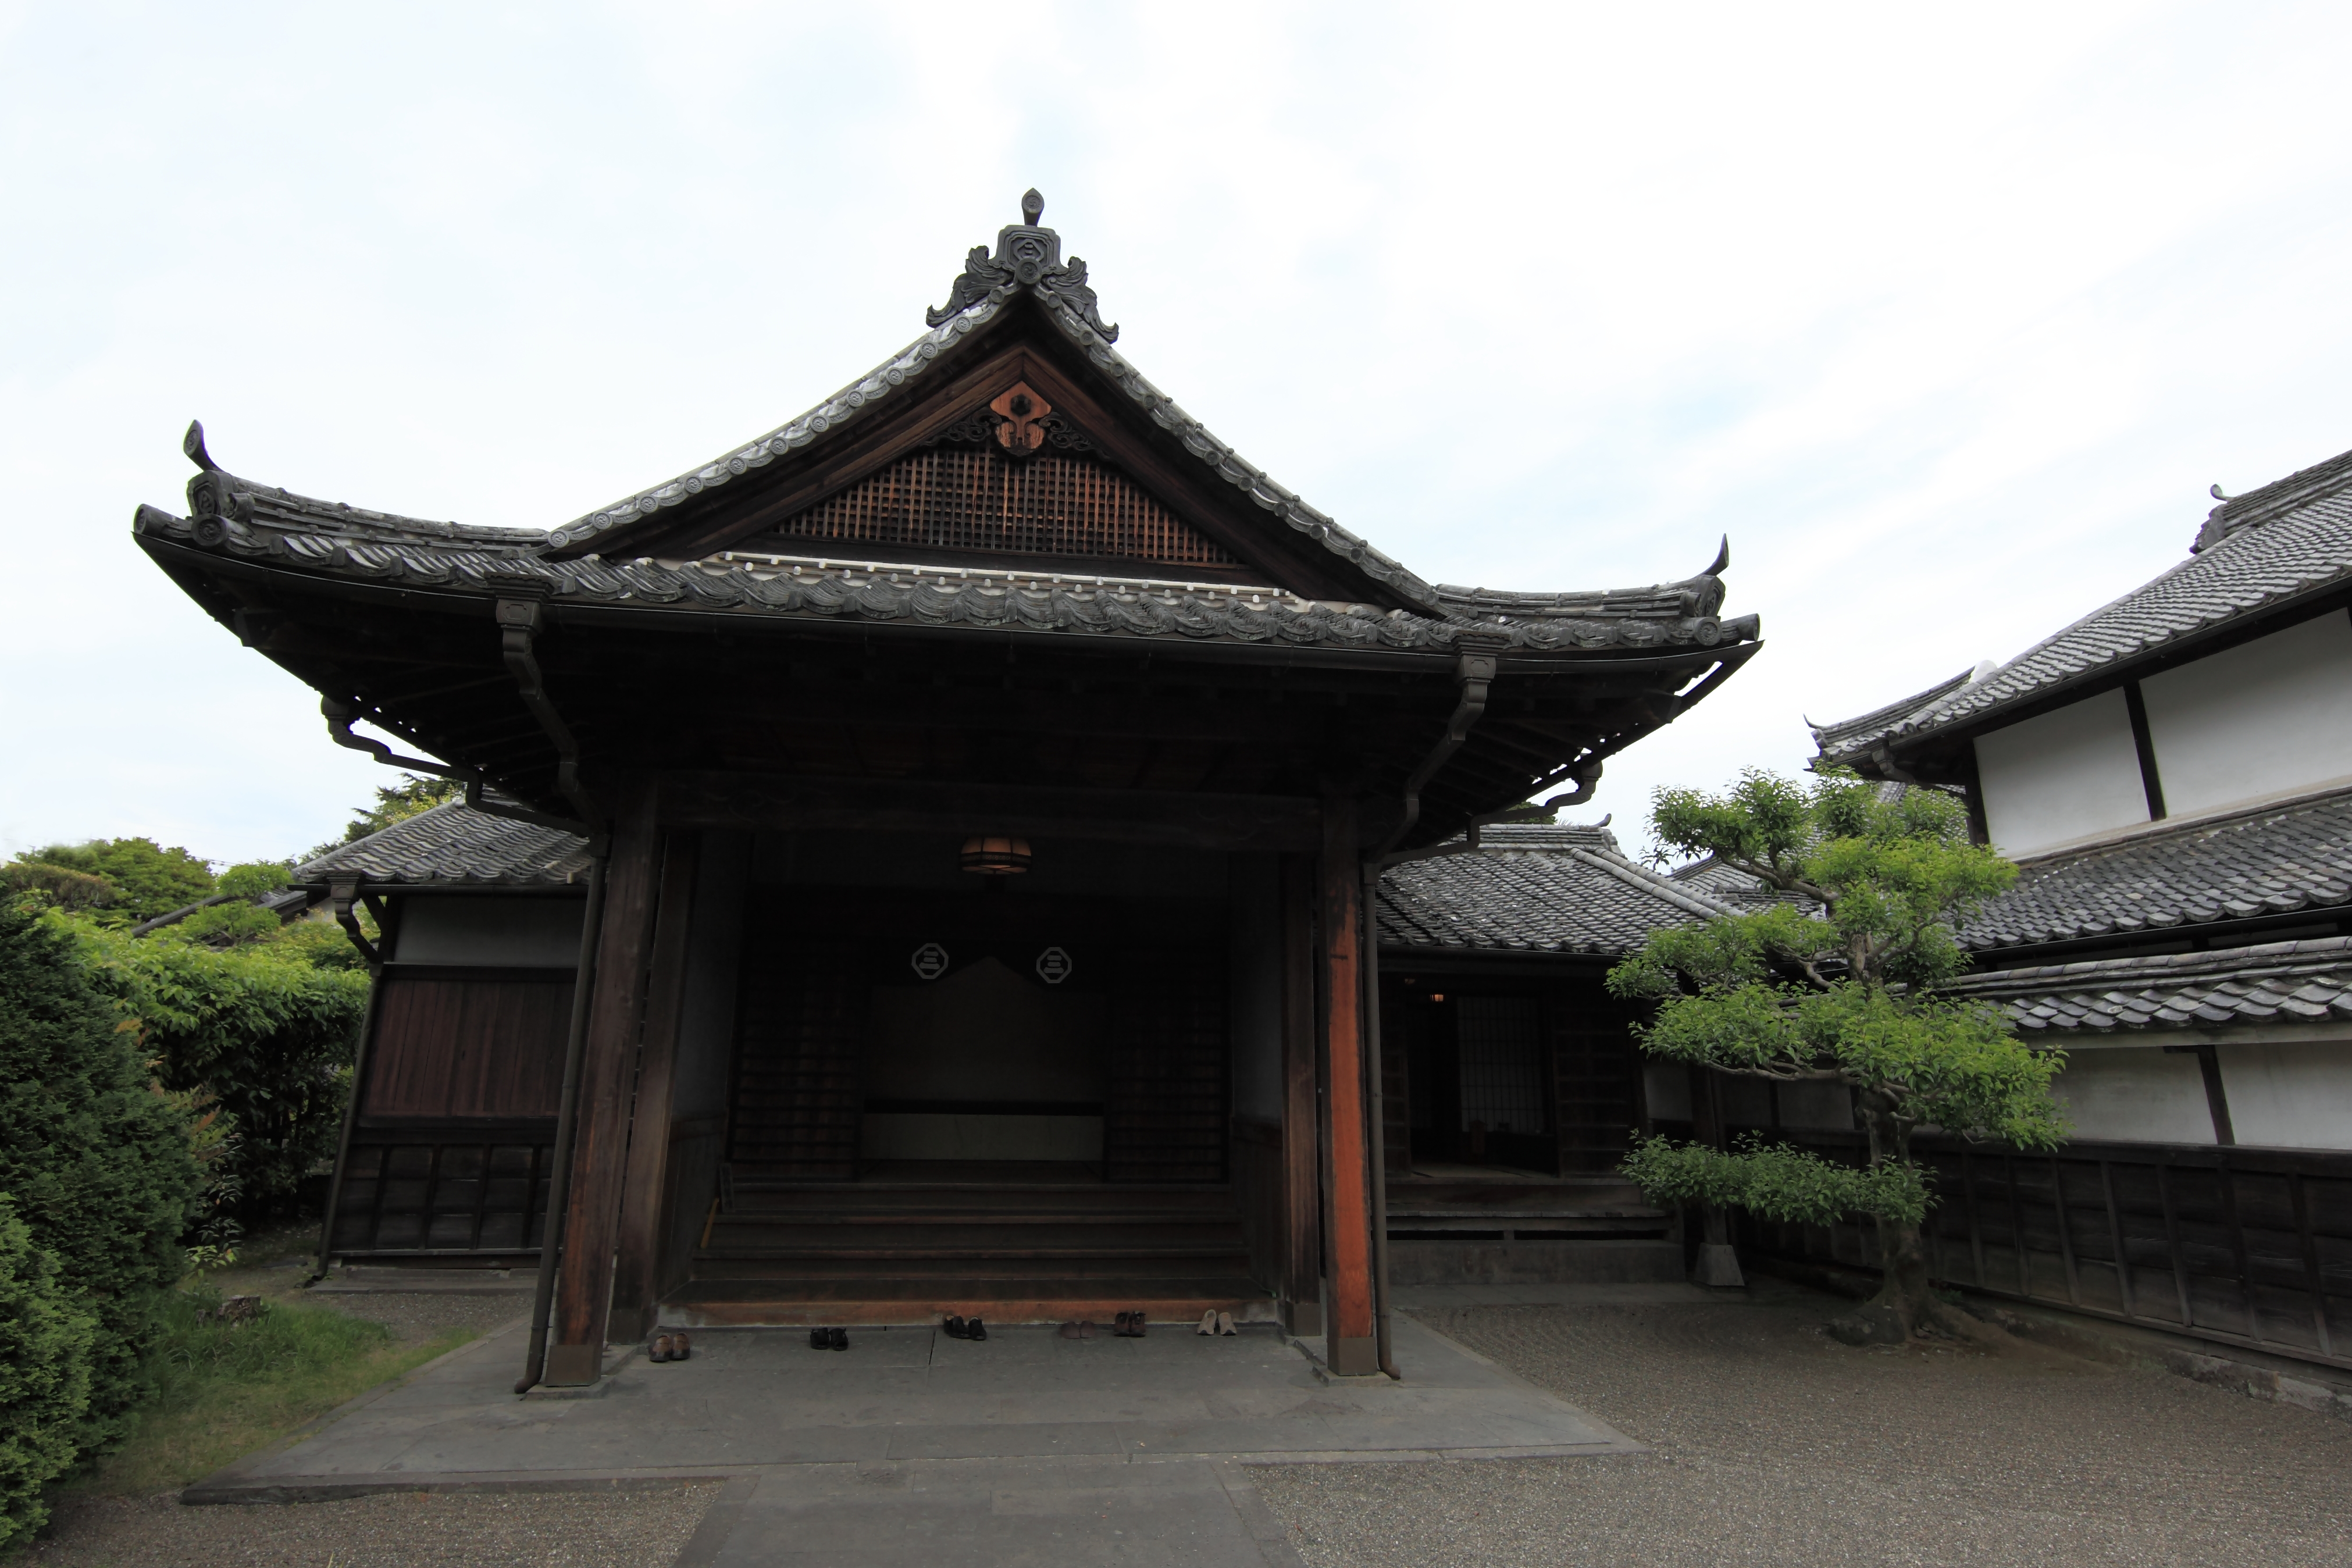
architecture, house, building, old, high, ancient, residence, place of worship, temple, japanese, shrine, 5d, style, hires, chinese architecture, markii, traditional, hi, res, resolution, samurai, 5photosaday, pagoda, wat, historic site, shinto shrine